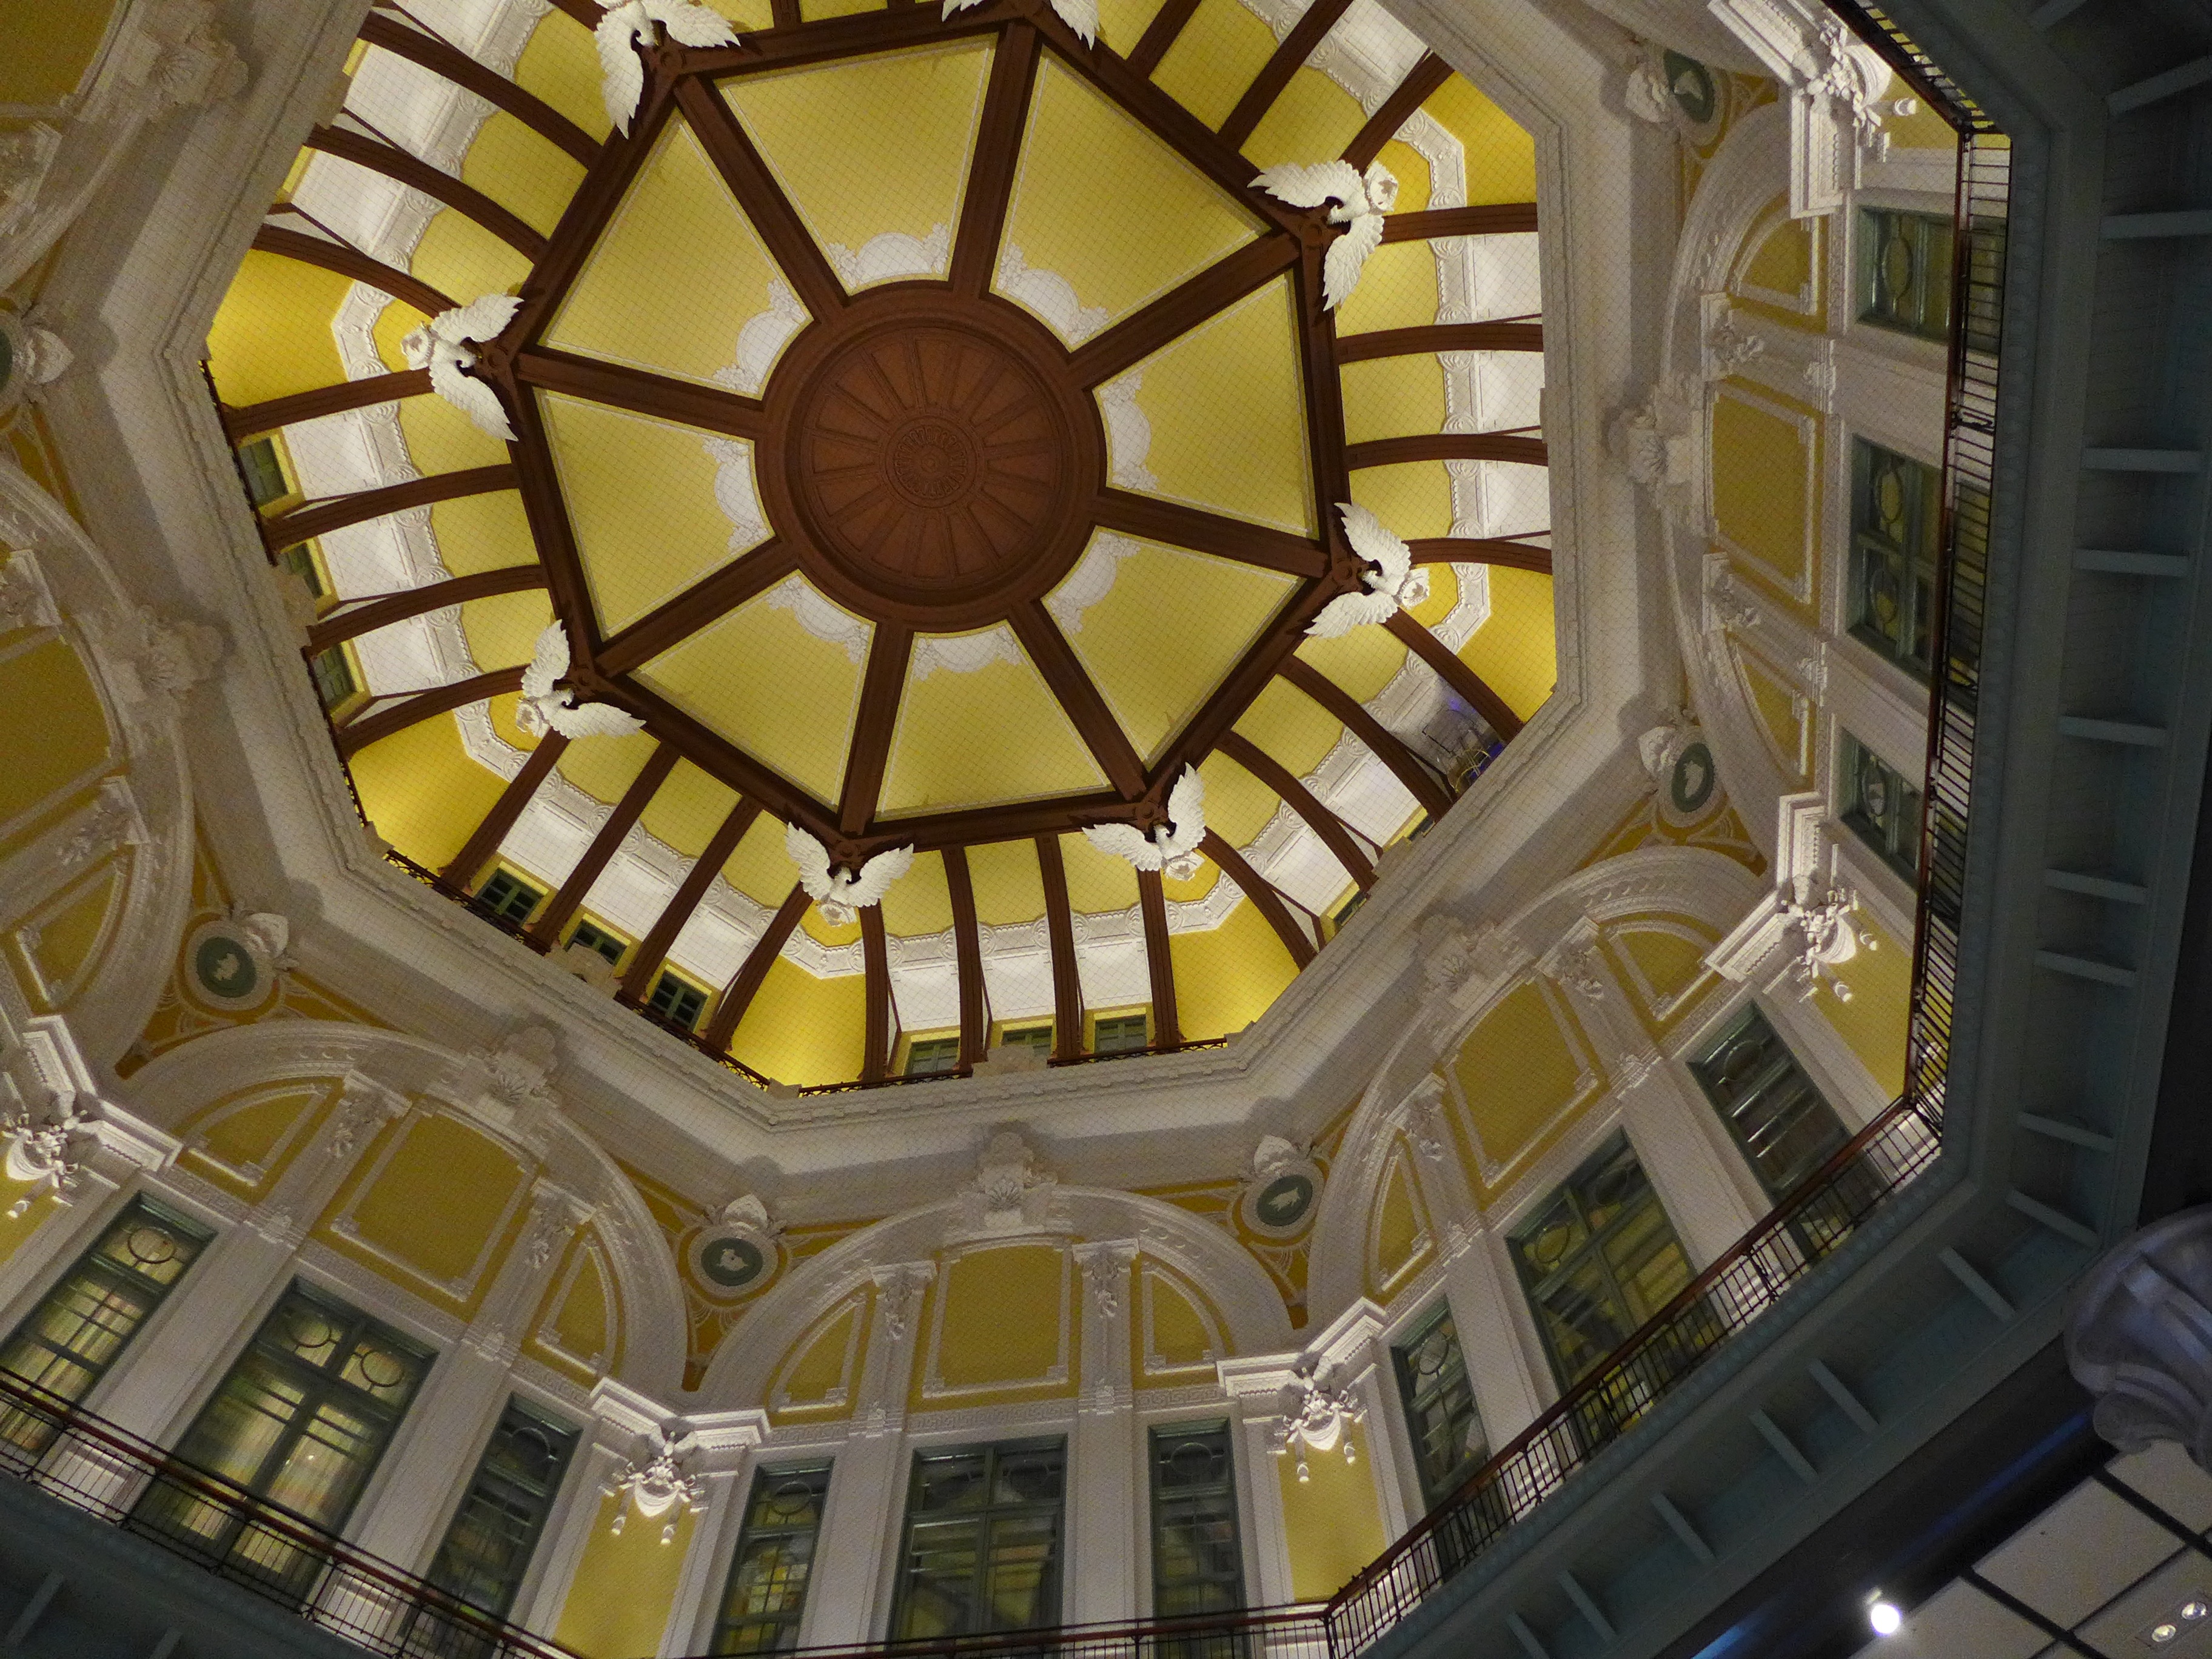
window, glass, building, ceiling, place of worship, symmetry, dome, relief, daylighting, tokyo station